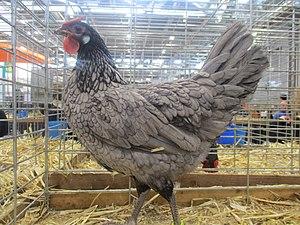
Poule d'Alsace coloris bleu liséré noir.
L'Alsacienne, ou poule d'Alsace, est une race de poules domestiques originaires d'Alsace.